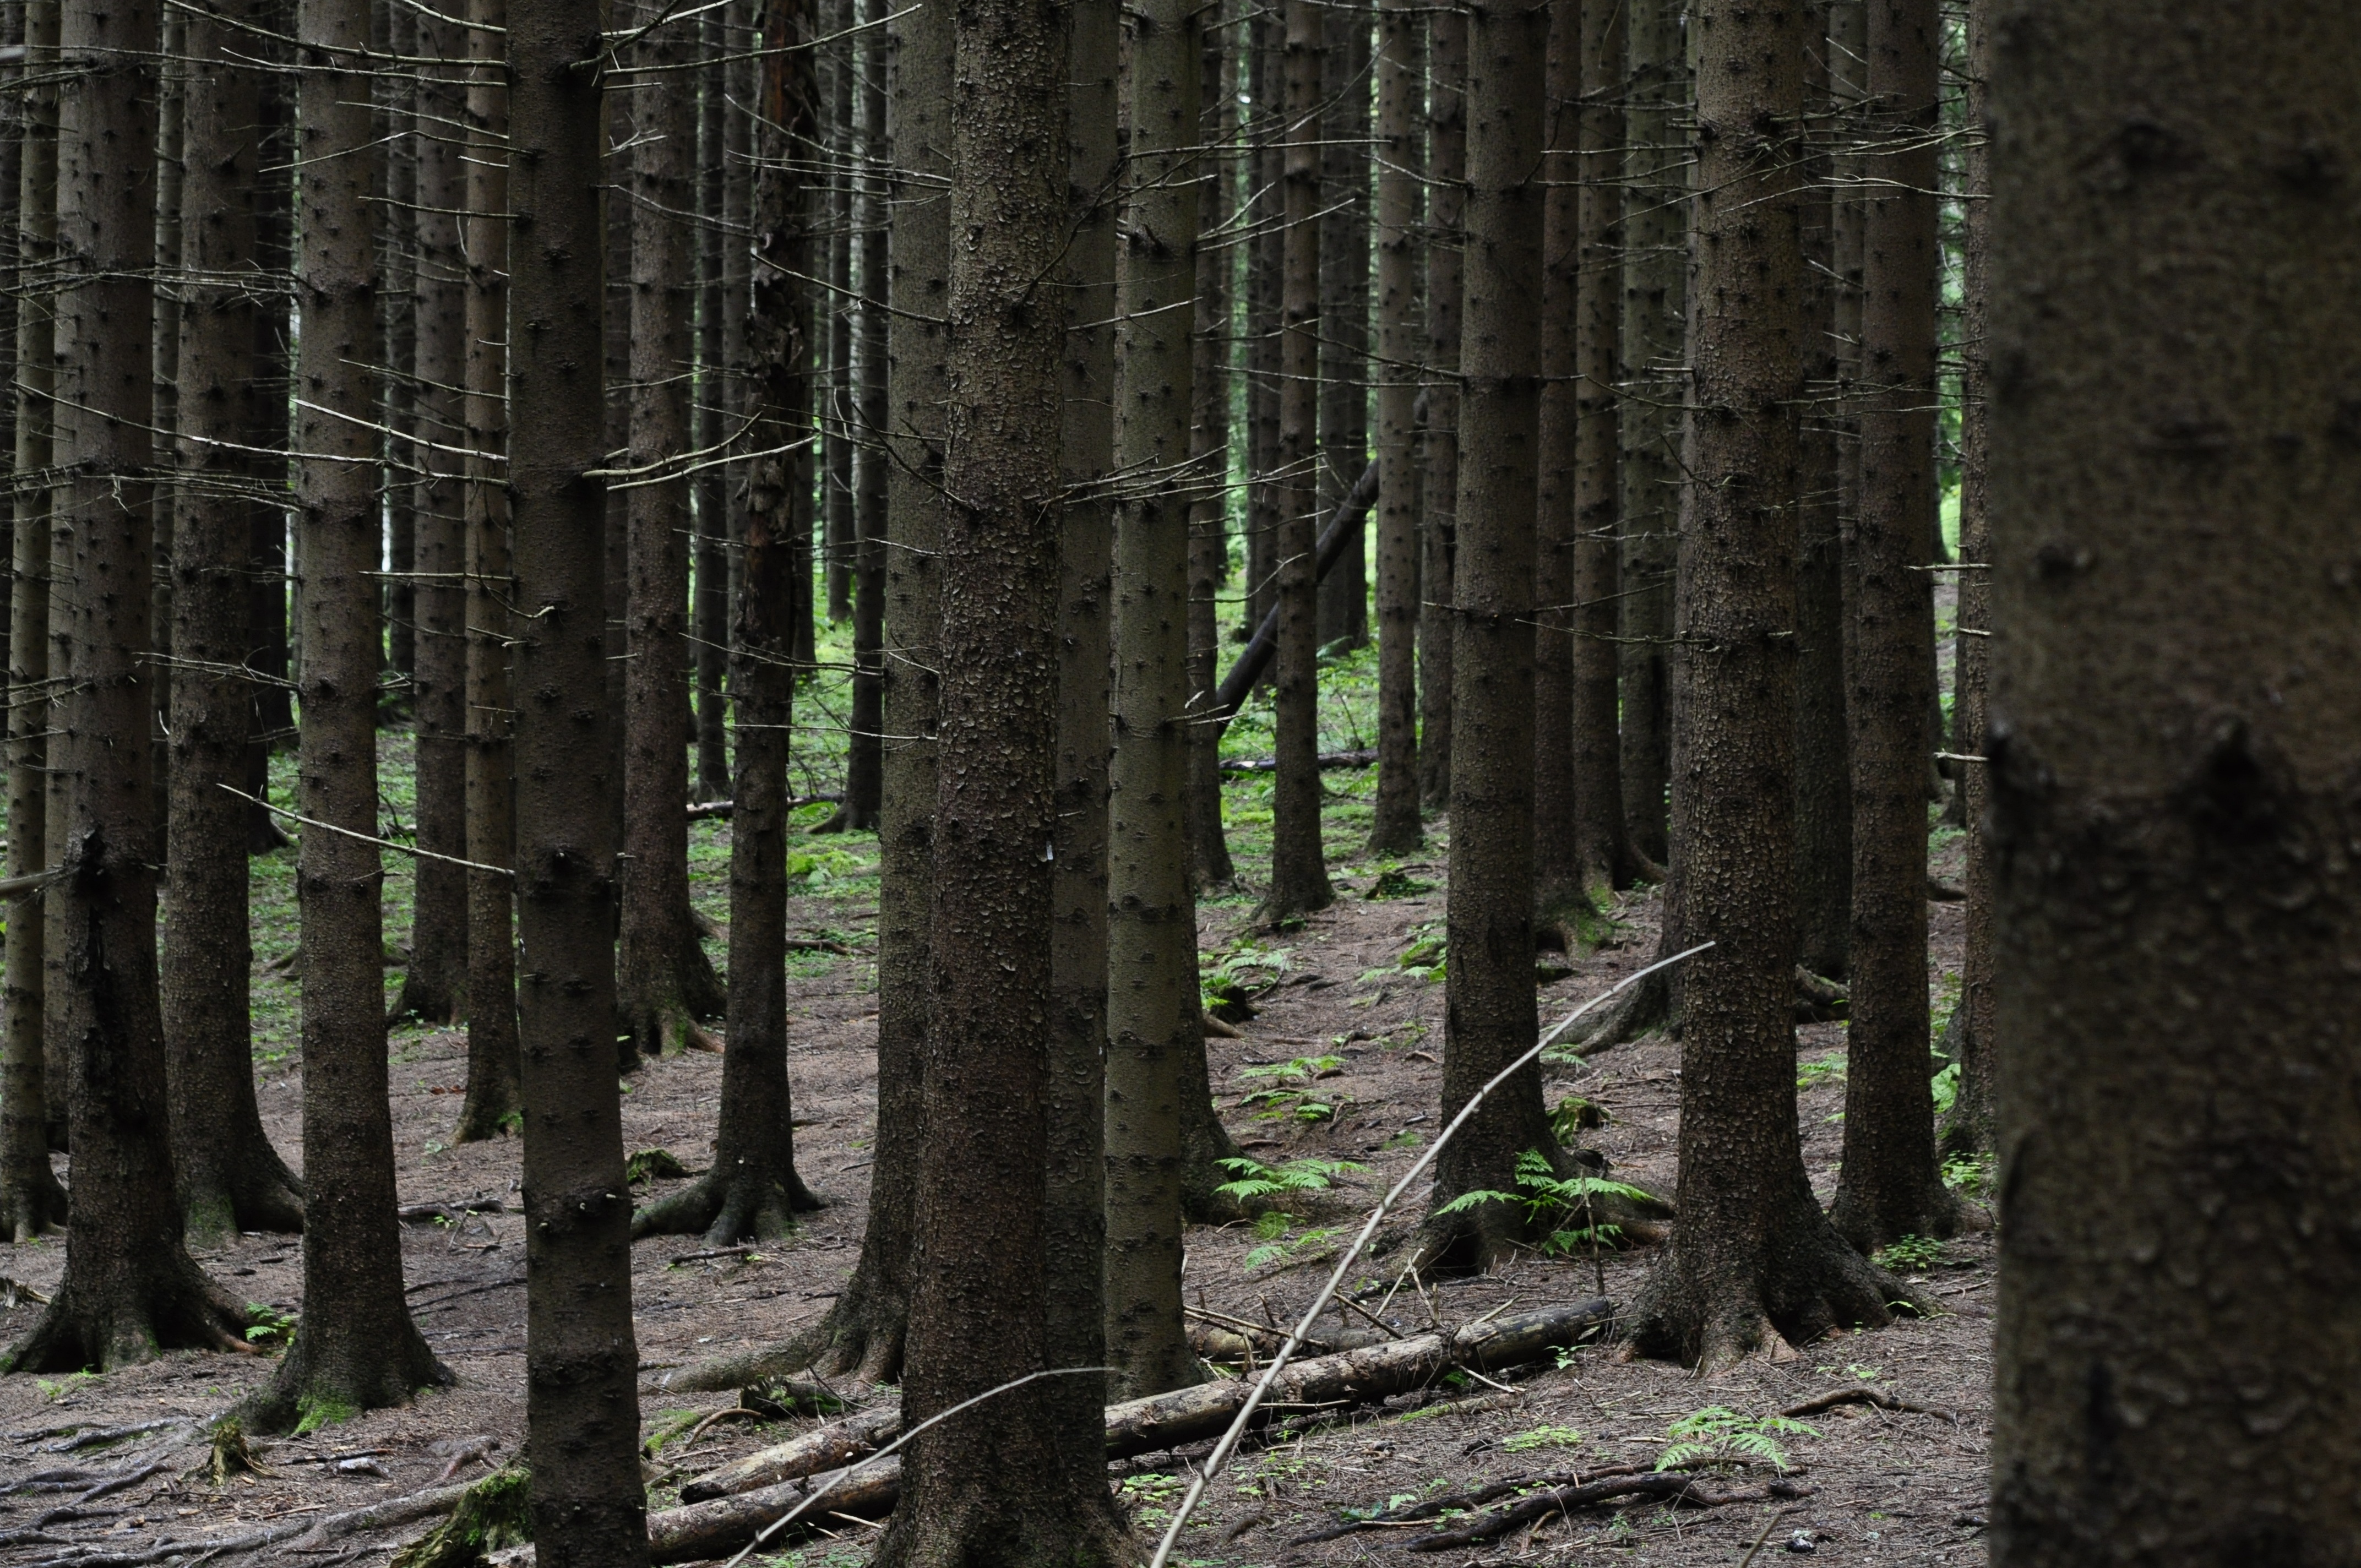
tree, nature, forest, outdoor, wilderness, branch, plant, wood, sunlight, trunk, summer, europe, trees, spruce, deciduous, grove, woodland, habitat, ecosystem, norway, biome, old growth forest, natural environment, woody plant, temperate broadleaf and mixed forest, temperate coniferous forest, land plant